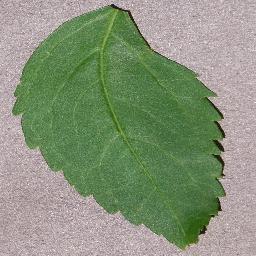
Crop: cherry
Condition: (including_sour)_healthy